A. R. D. Prasad

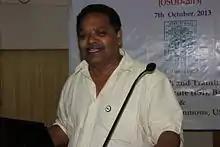
Prof. ARD Prasad at OSOD Workshop

Dr A.R.D. Prasad is an Indian Library and Information Science Academic, Information professional and Information scientist. Dr Prasad teaches at Documentation Research and Training Centre (DRTC), Bangalore as Professor of Library and Information Science and he is retired Head of DRTC, which is India's only proper ischool with a very strong research program. His areas of specialisation include Artificial intelligence-Applications in LIS, Natural language processing, Digital Libraries, Hypertext and Multimedia applications, Institutional repository, Open-source software used in Libraries, Open Access to Information, Semantic Web Technology, Free and open source software etc. His other area of interests are Mythology, Buddhism, Philosophy and Indian History. He is pioneer in the promotion and development of Open-source software used in Libraries and Information Centres in India, Open access (publishing) and Open Access movement. He is visiting Faculty of University of Trento, Italy.